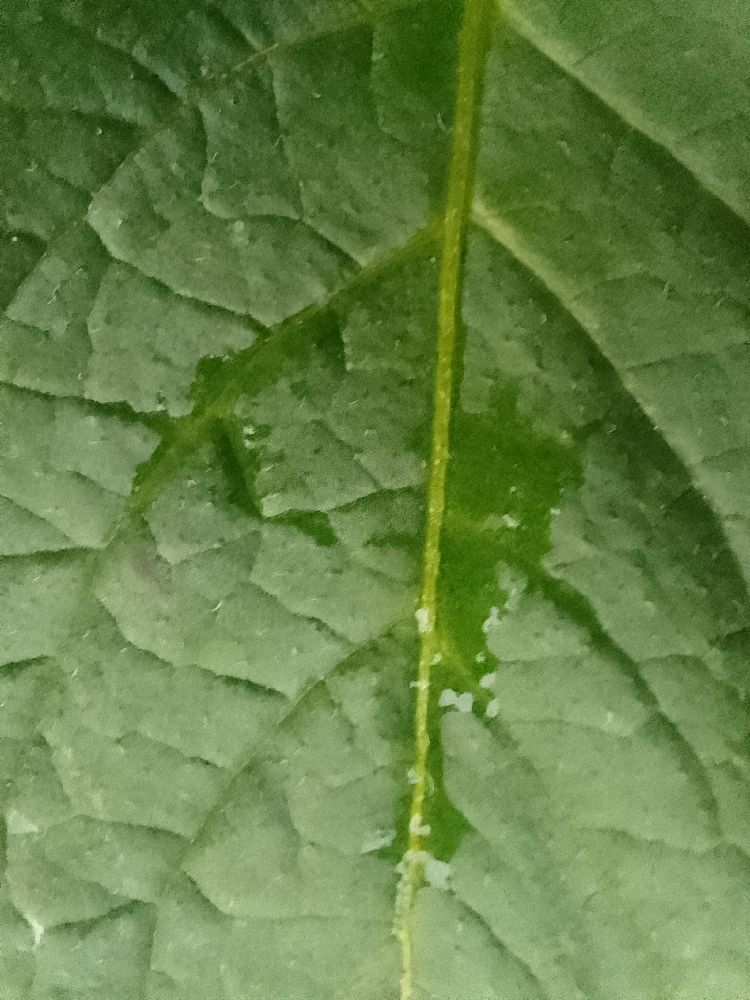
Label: Healthy